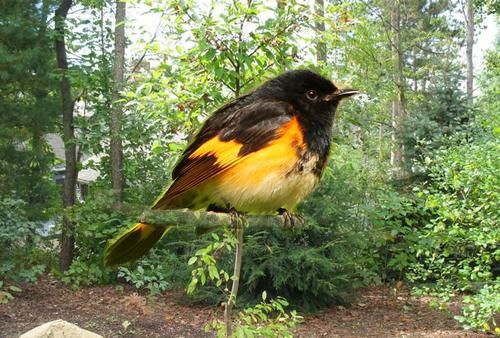
Bird species: American_Redstart
Bird type: landbird
Background: land